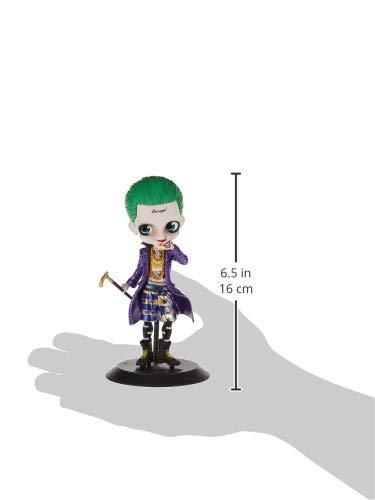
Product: Banpresto BP35750 Suicide Squad Q Posket-Joker-(B: Special Color Ver), Multicolor
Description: Great Condition.
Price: $17.73
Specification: ProductDimensions:4x4x5.5inches|ItemWeight:5.9ounces|ShippingWeight:5.9ounces(Viewshippingratesandpolicies)|ASIN:B07JMHK2P5|Itemmodelnumber:BP35750|Manufacturerrecommendedage:15months-5years